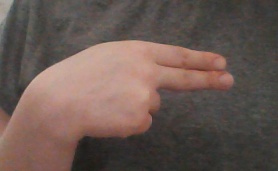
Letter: ain